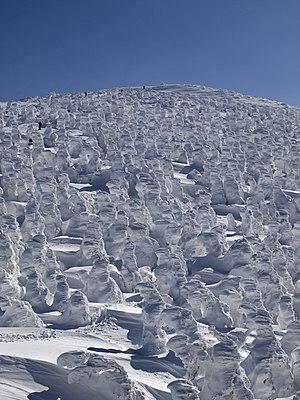
La préfecture de Yamagata est une préfecture du Japon située à l'ouest de la région du Tōhoku. La ville principale est Yamagata.